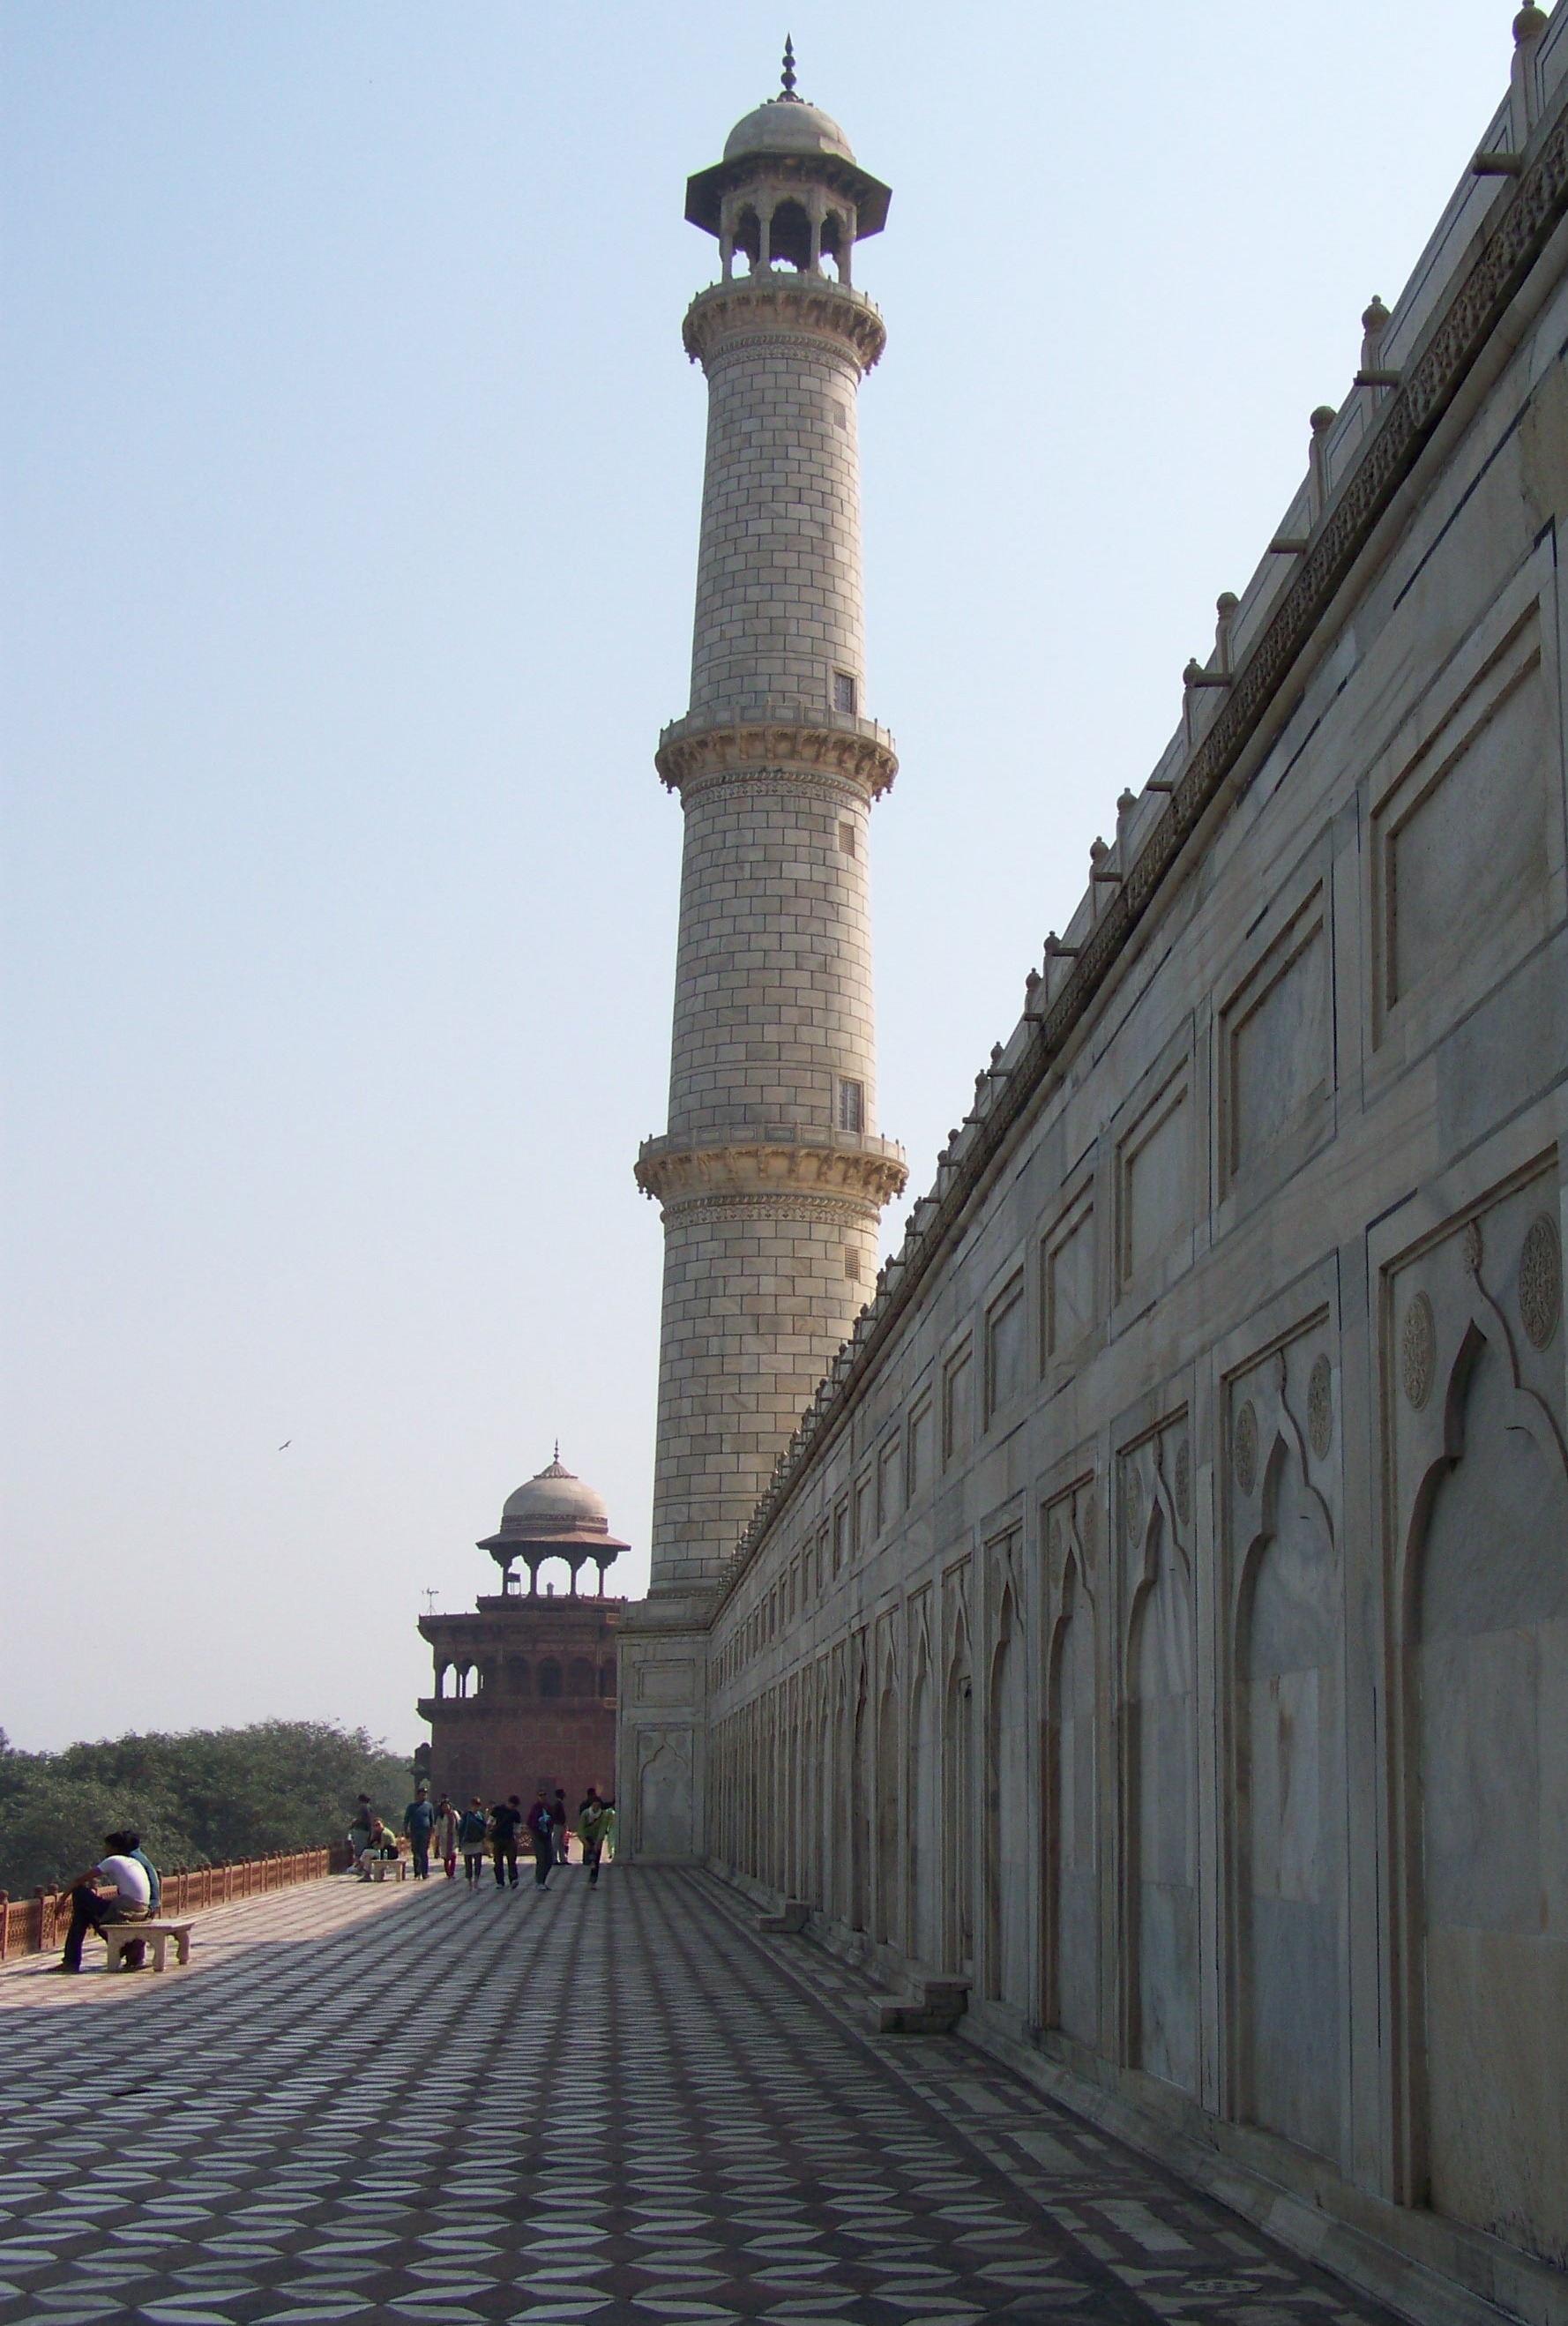
architecture, perspective, building, monument, column, tower, landmark, historic, place of worship, taj mahal, temple, marble, india, agra, minaret, ancient history